Minoan peak sanctuaries

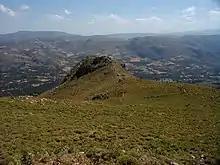
Atsipades Korakias seen from southwest.The sanctuary is on the more distant part of the outcrop. The Ayios Vasilios Plain is visible in the background.

This section is for peak sanctuaries mentioned in passing in articles where more research is needed before categorizing them.